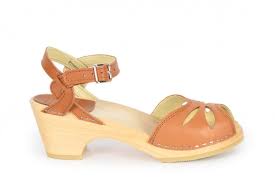
Label: Clog